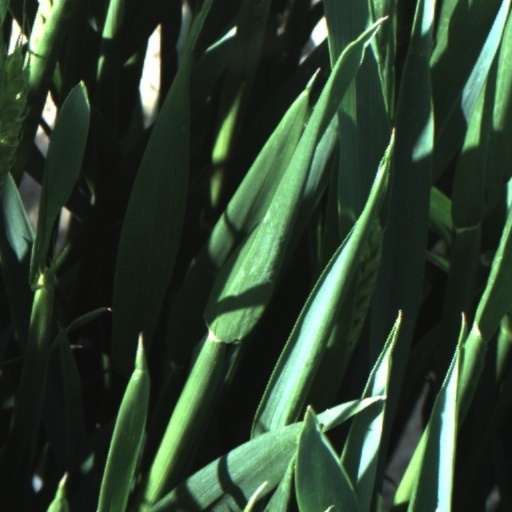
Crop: wheat